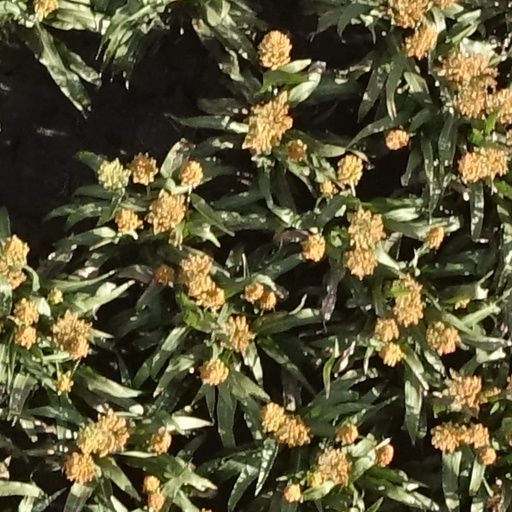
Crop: sorghum